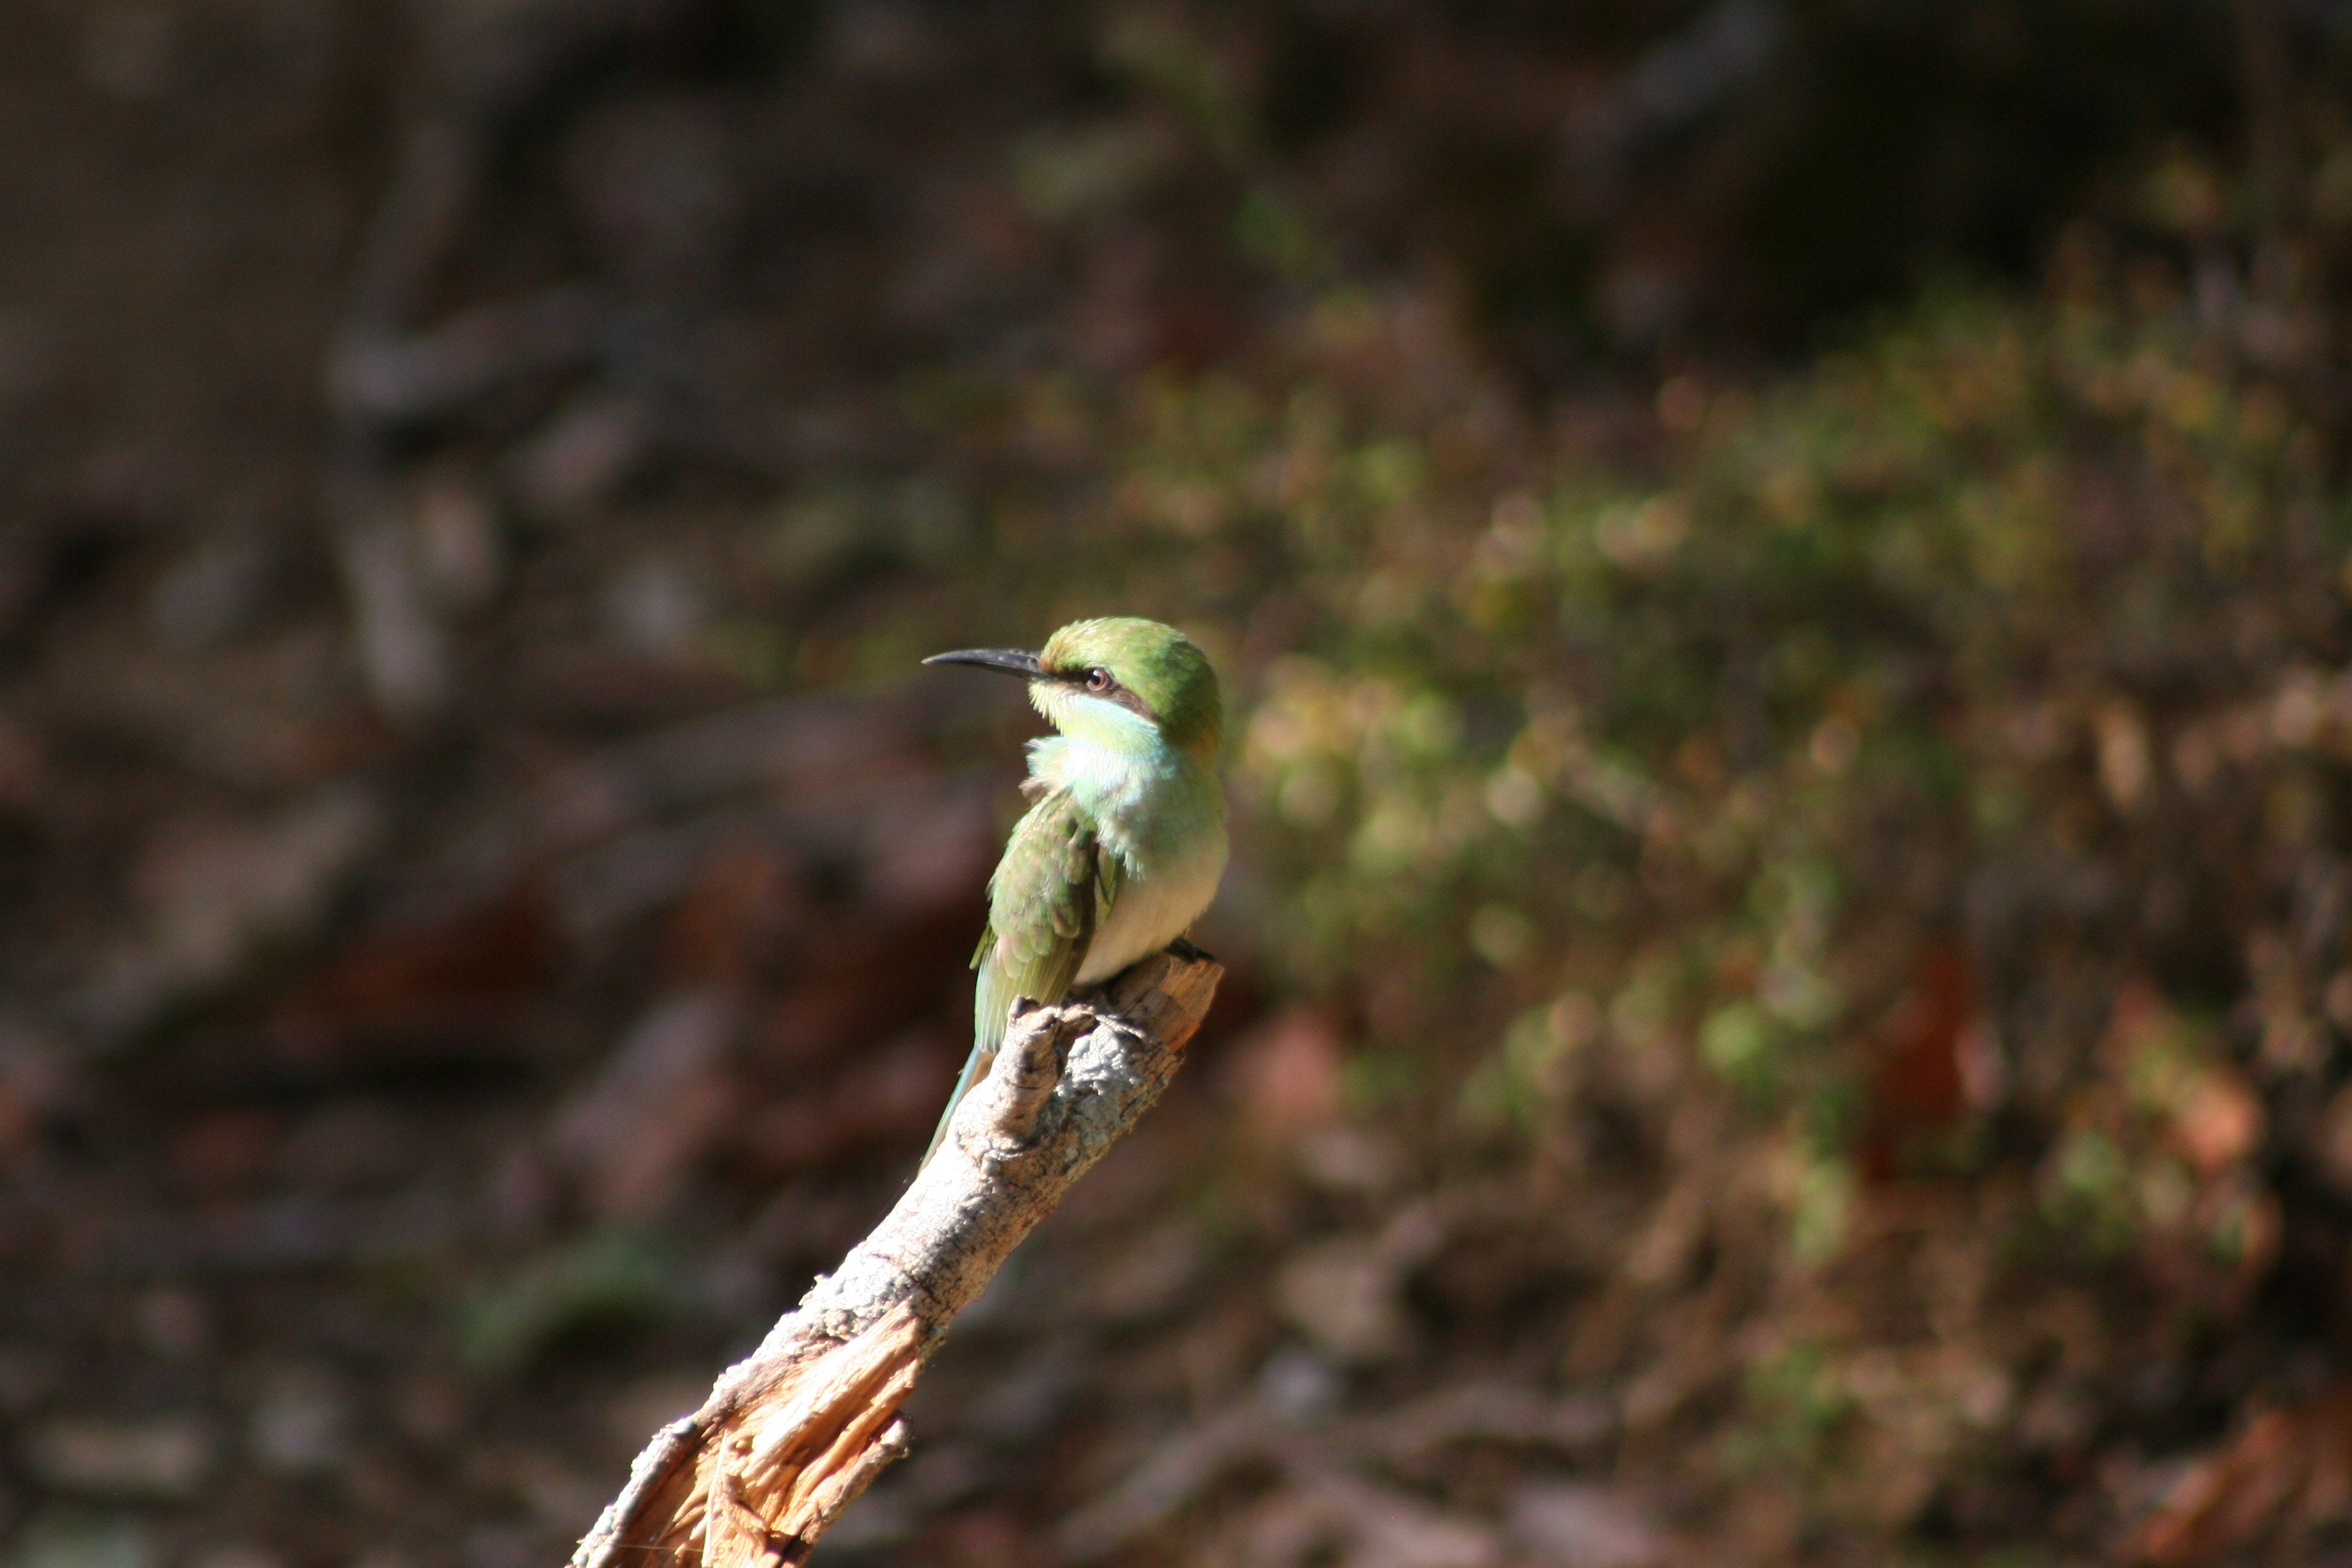
bird, beak, wildlife, coraciiformes, branch, organism, plant, tree, twig, wing, perching bird